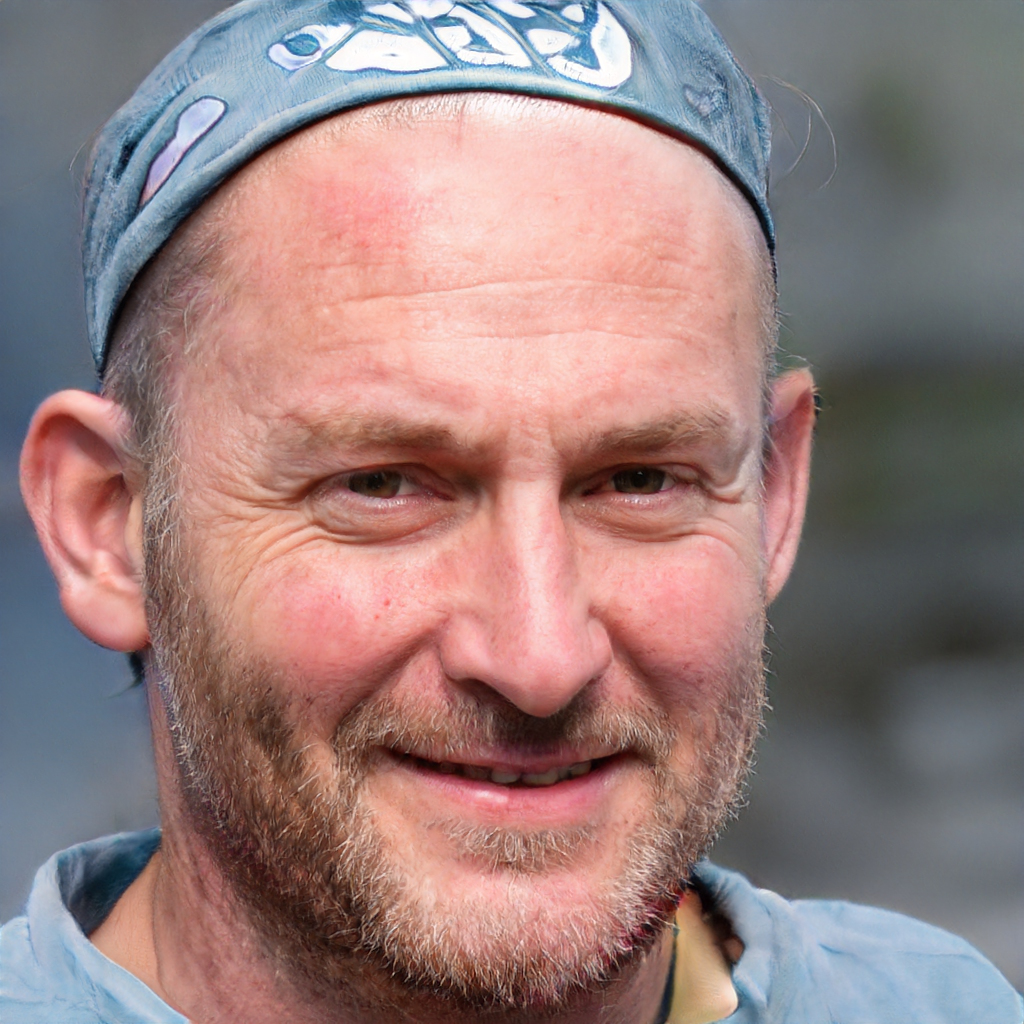
Gender: Male